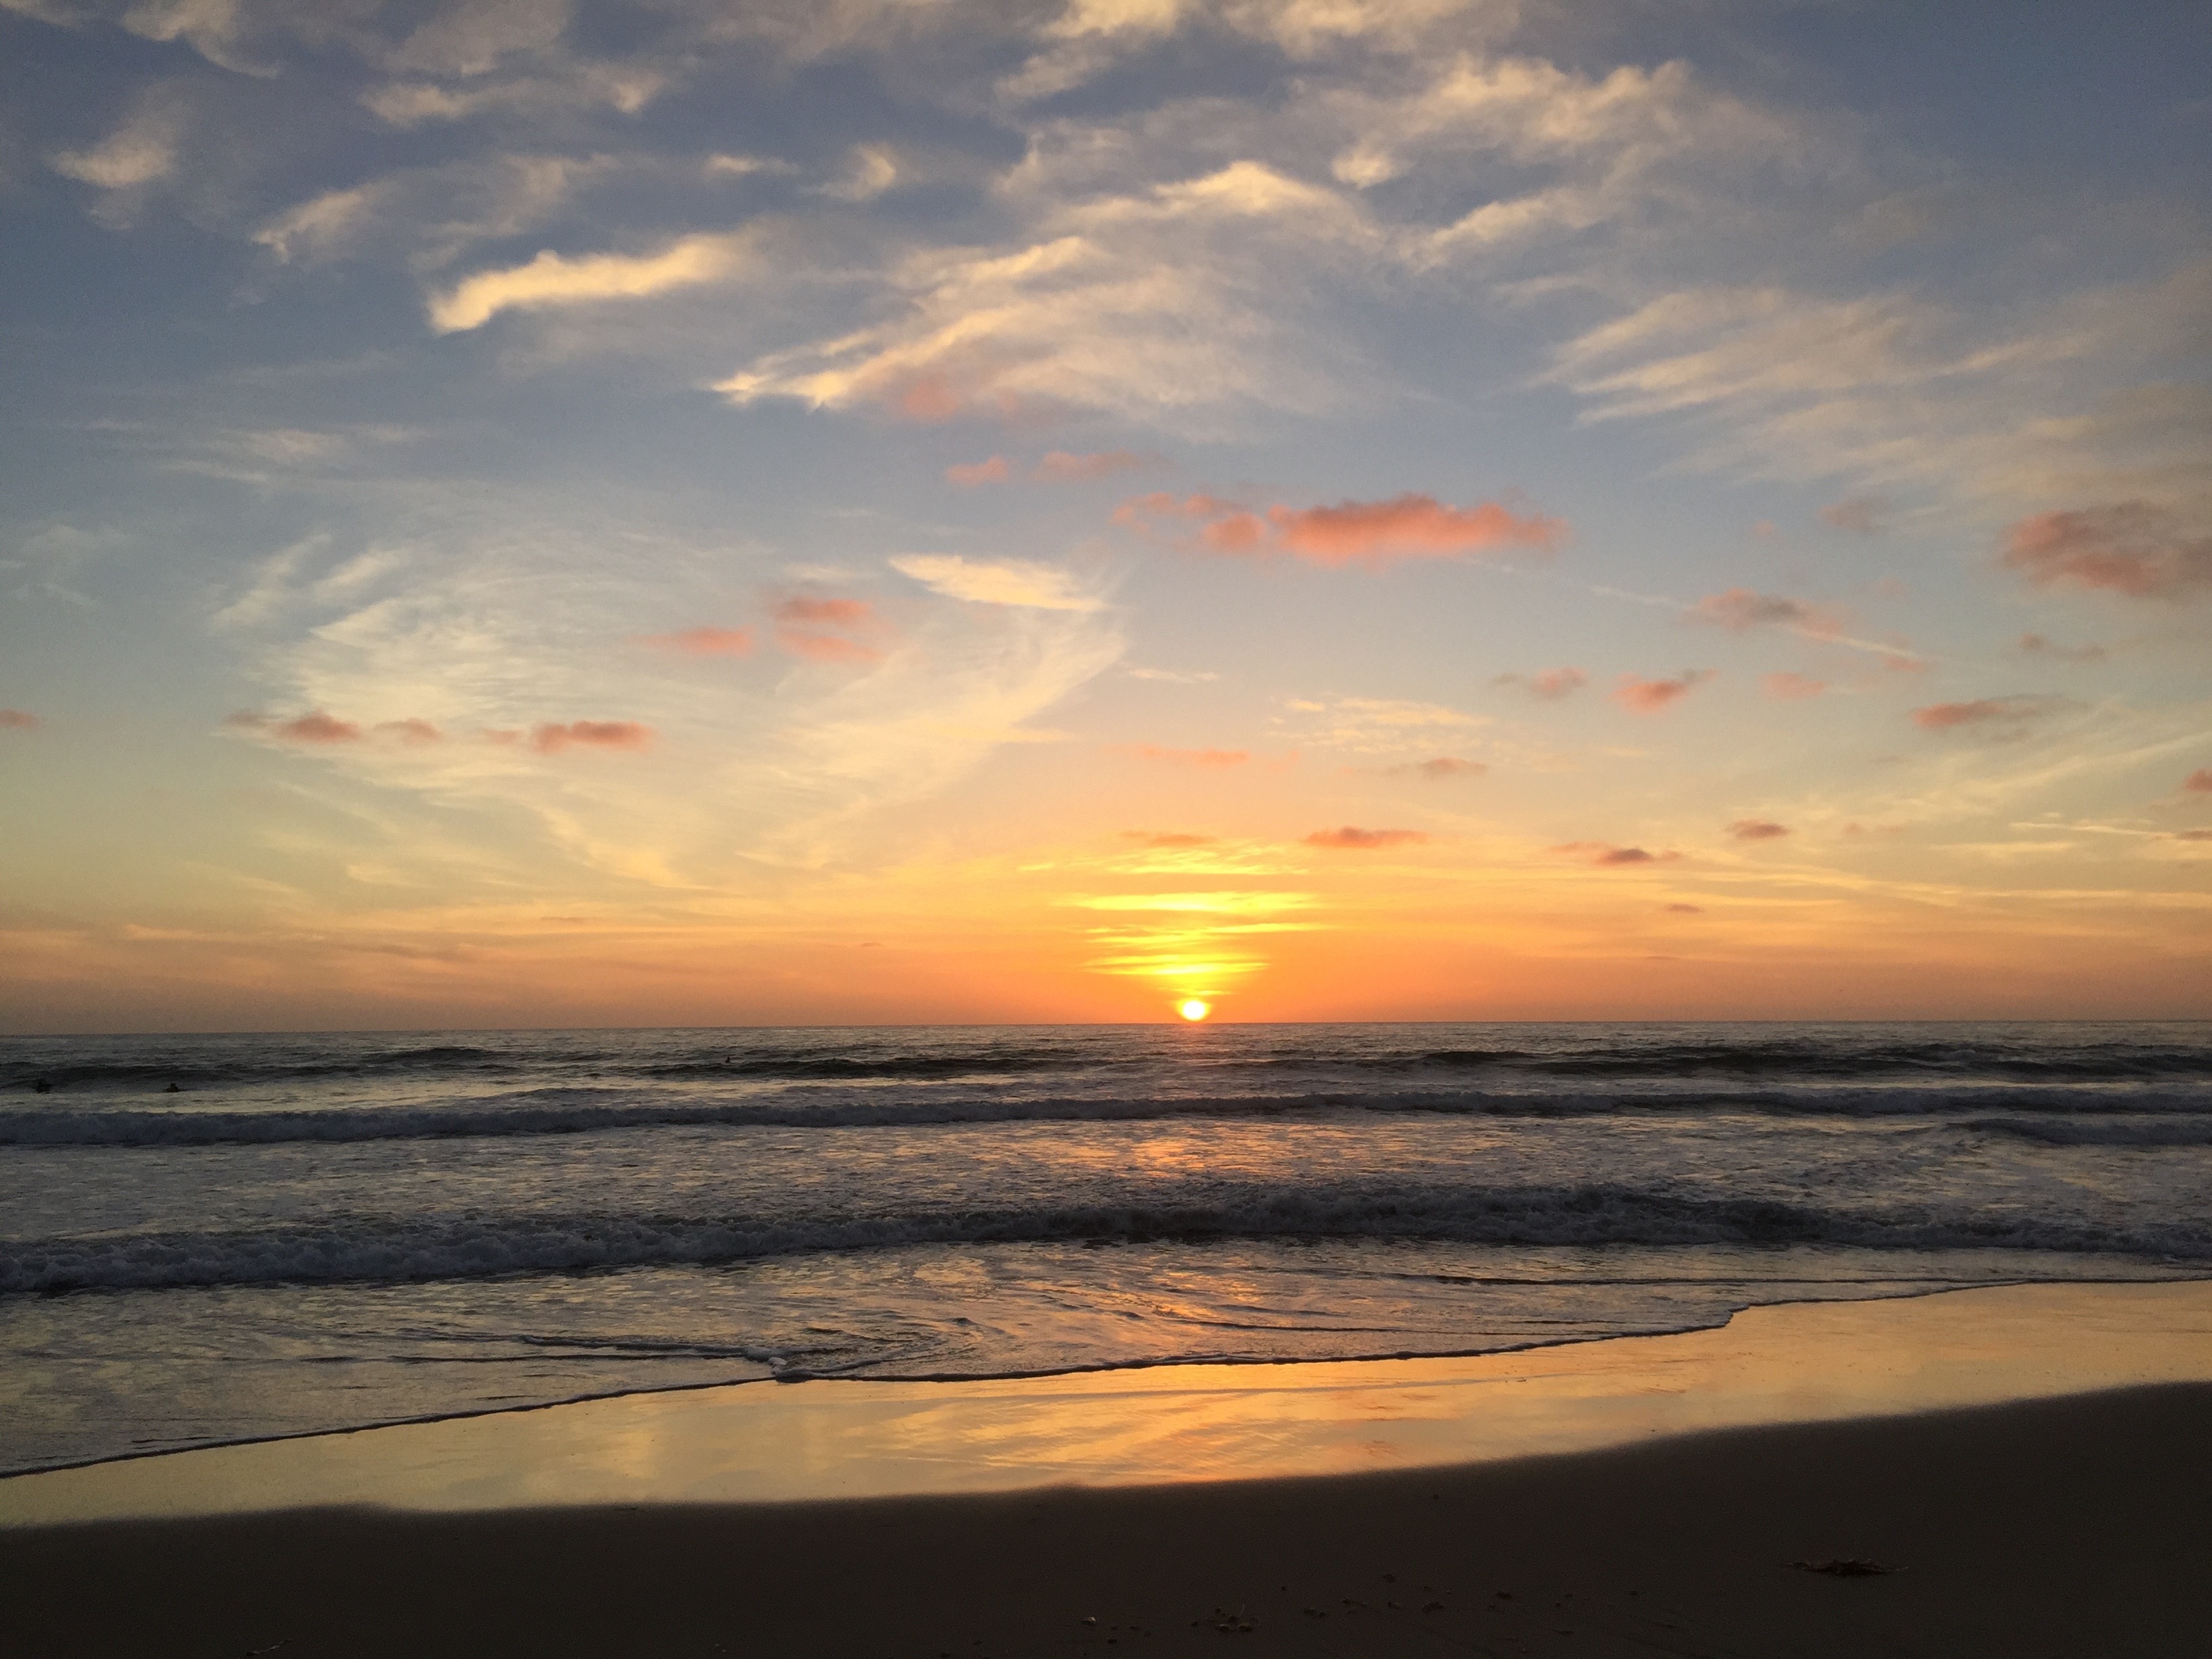
beach, sea, coast, sand, ocean, horizon, cloud, sky, sun, sunrise, sunset, sunlight, morning, shore, wave, dawn, dusk, evening, surf, body of water, afterglow, wind wave, red sky at morning